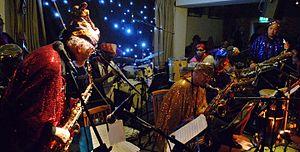
Sun Ra est un compositeur et pianiste de jazz américain né à Birmingham, le 22 mai 1914, et décédé le 30 mai 1993. Il est connu pour ses compositions et ses performances phénoménales autant que pour l'étrange « philosophie cosmique » qu'il prêchait.